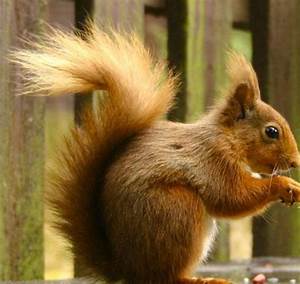
Label: squirrel